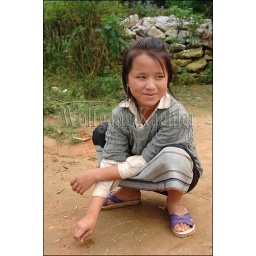
Laos, near phonsavanh (Xieng khuang), former capital xieng khouang, renamed to muang khoune, street scene, local girl